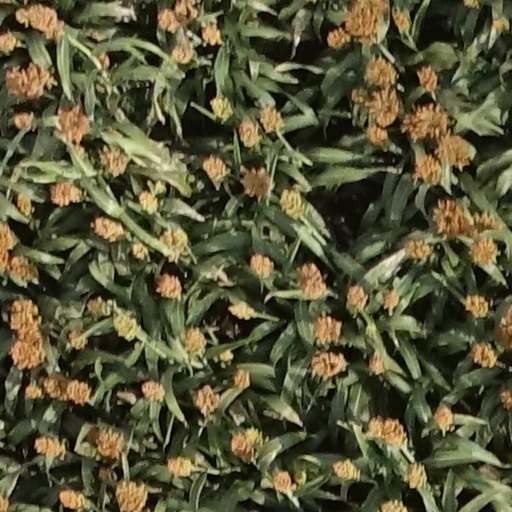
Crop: sorghum